TheSkyNet

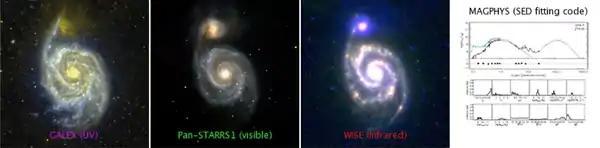
An example of the data that is processed by "theSkyNet POGS" distributed computing project. Three different images of the same galaxy are shown, at Ultraviolet, Optical and Infrared wavelengths, taken by the GALEX, Pan-STARRS1 and WISE telescopes respectively. The far right image then shows the process used by "theSkyNet POGS" to determine different characteristics of the galaxy in question using the three images in a process called Spectral Energy Distribution (SED) fitting.

On 7 June 2013 a paper entitled ""A BOINC based, citizen-science project for pixel Spectral Energy Distribution fitting of resolved galaxies in multi-wavelength surveys"" was submitted for publication. It was last revised on 3 October 2013.